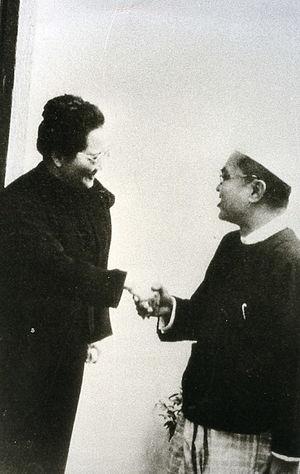
Rosamond Soong, Soong Ch'ing-ling ou Sòng Qìnglíng, deuxième fille de Charles Soong et sœur de Song Meiling, est une femme d'État chinoise, deuxième épouse du « Père de la Chine moderne » Sun Yat-sen, et héritière de sa mission politique.
U Nu, aussi appelé Thakin Nu, né le 25 mai 1907 à Wakema et mort le 14 février 1995 à Rangoon, est un homme politique birman, membre de la Ligue anti-fasciste pour la liberté du peuple. Il est Premier ministre à trois reprises entre 1948 et 1962.